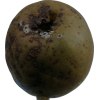
Label: pear